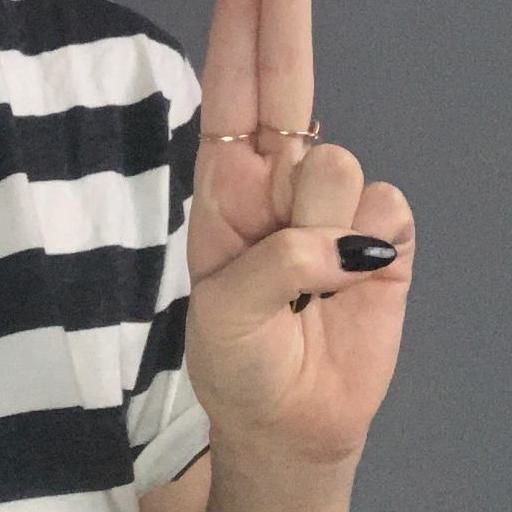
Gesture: two_up